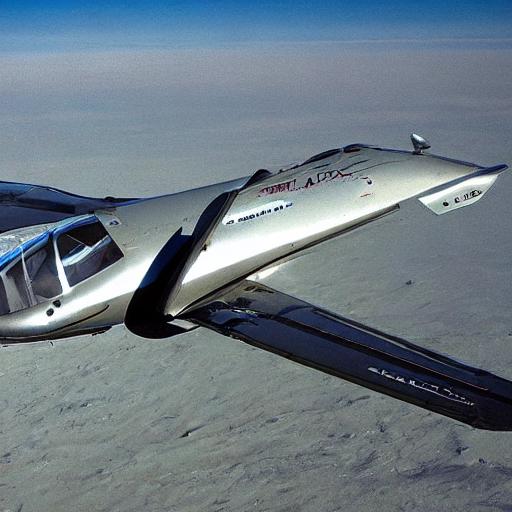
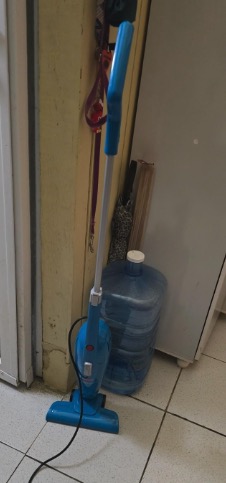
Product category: items_vacuum
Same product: no